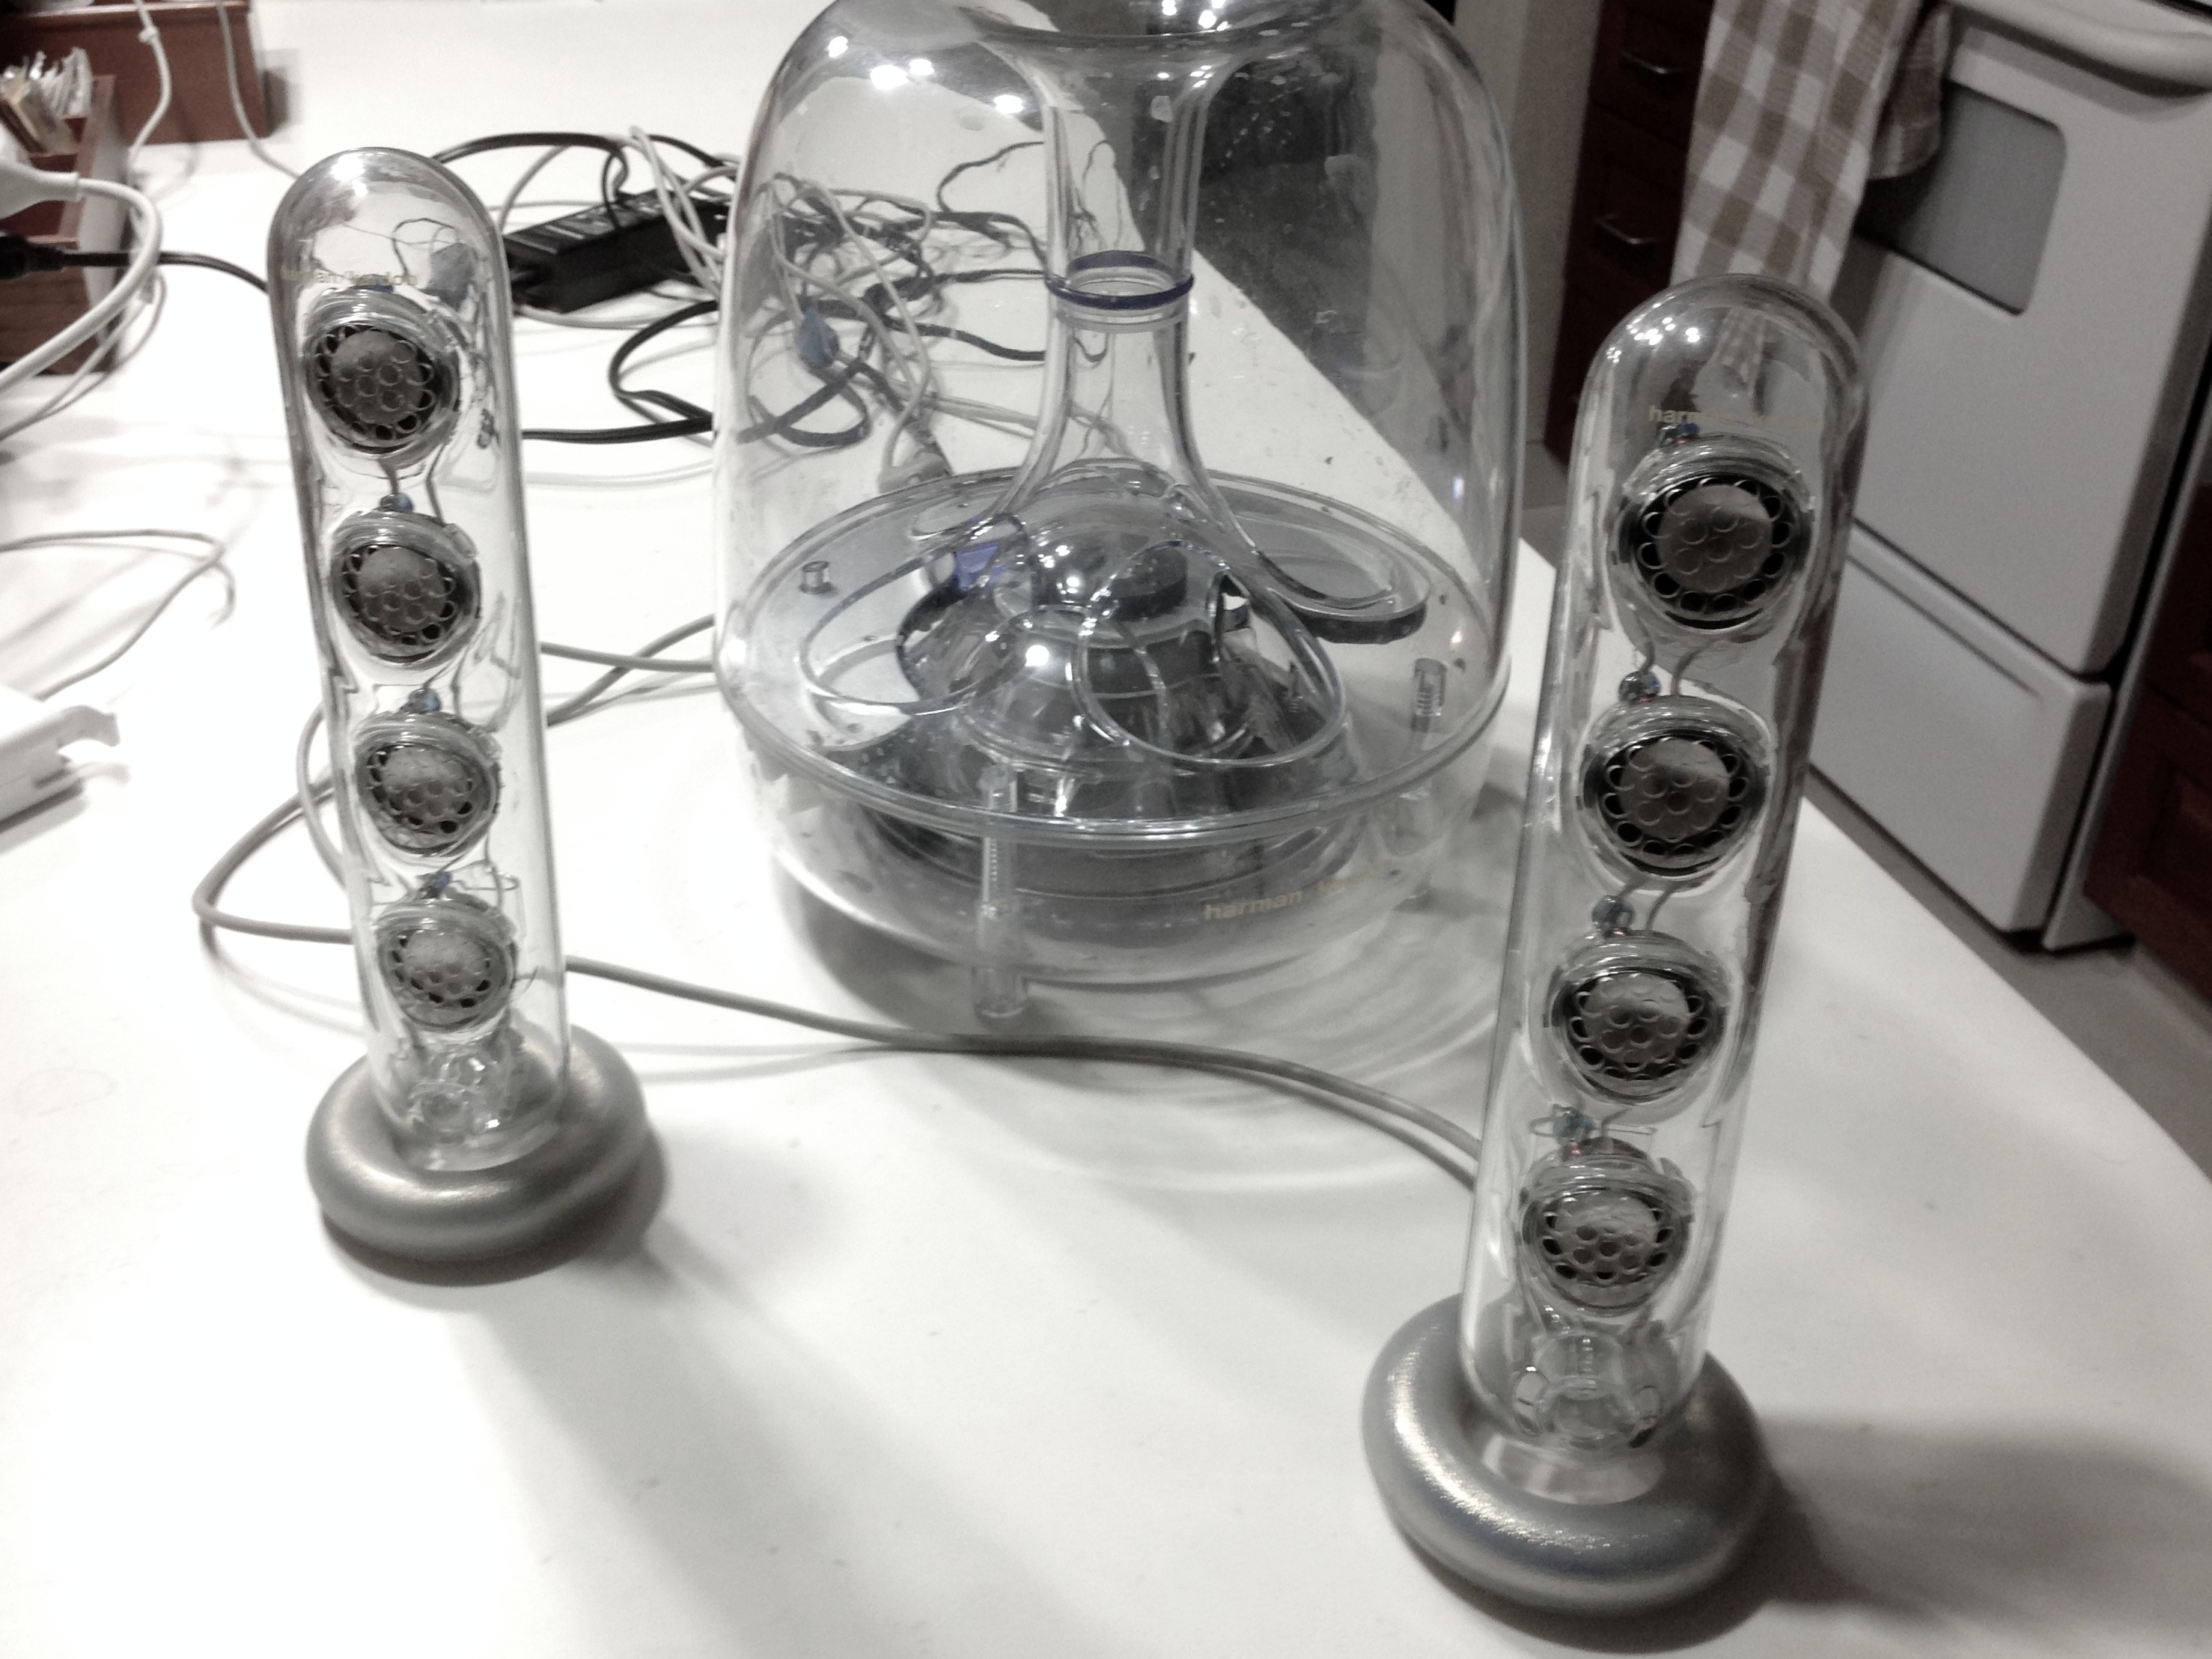
glass, lighting, wine glass